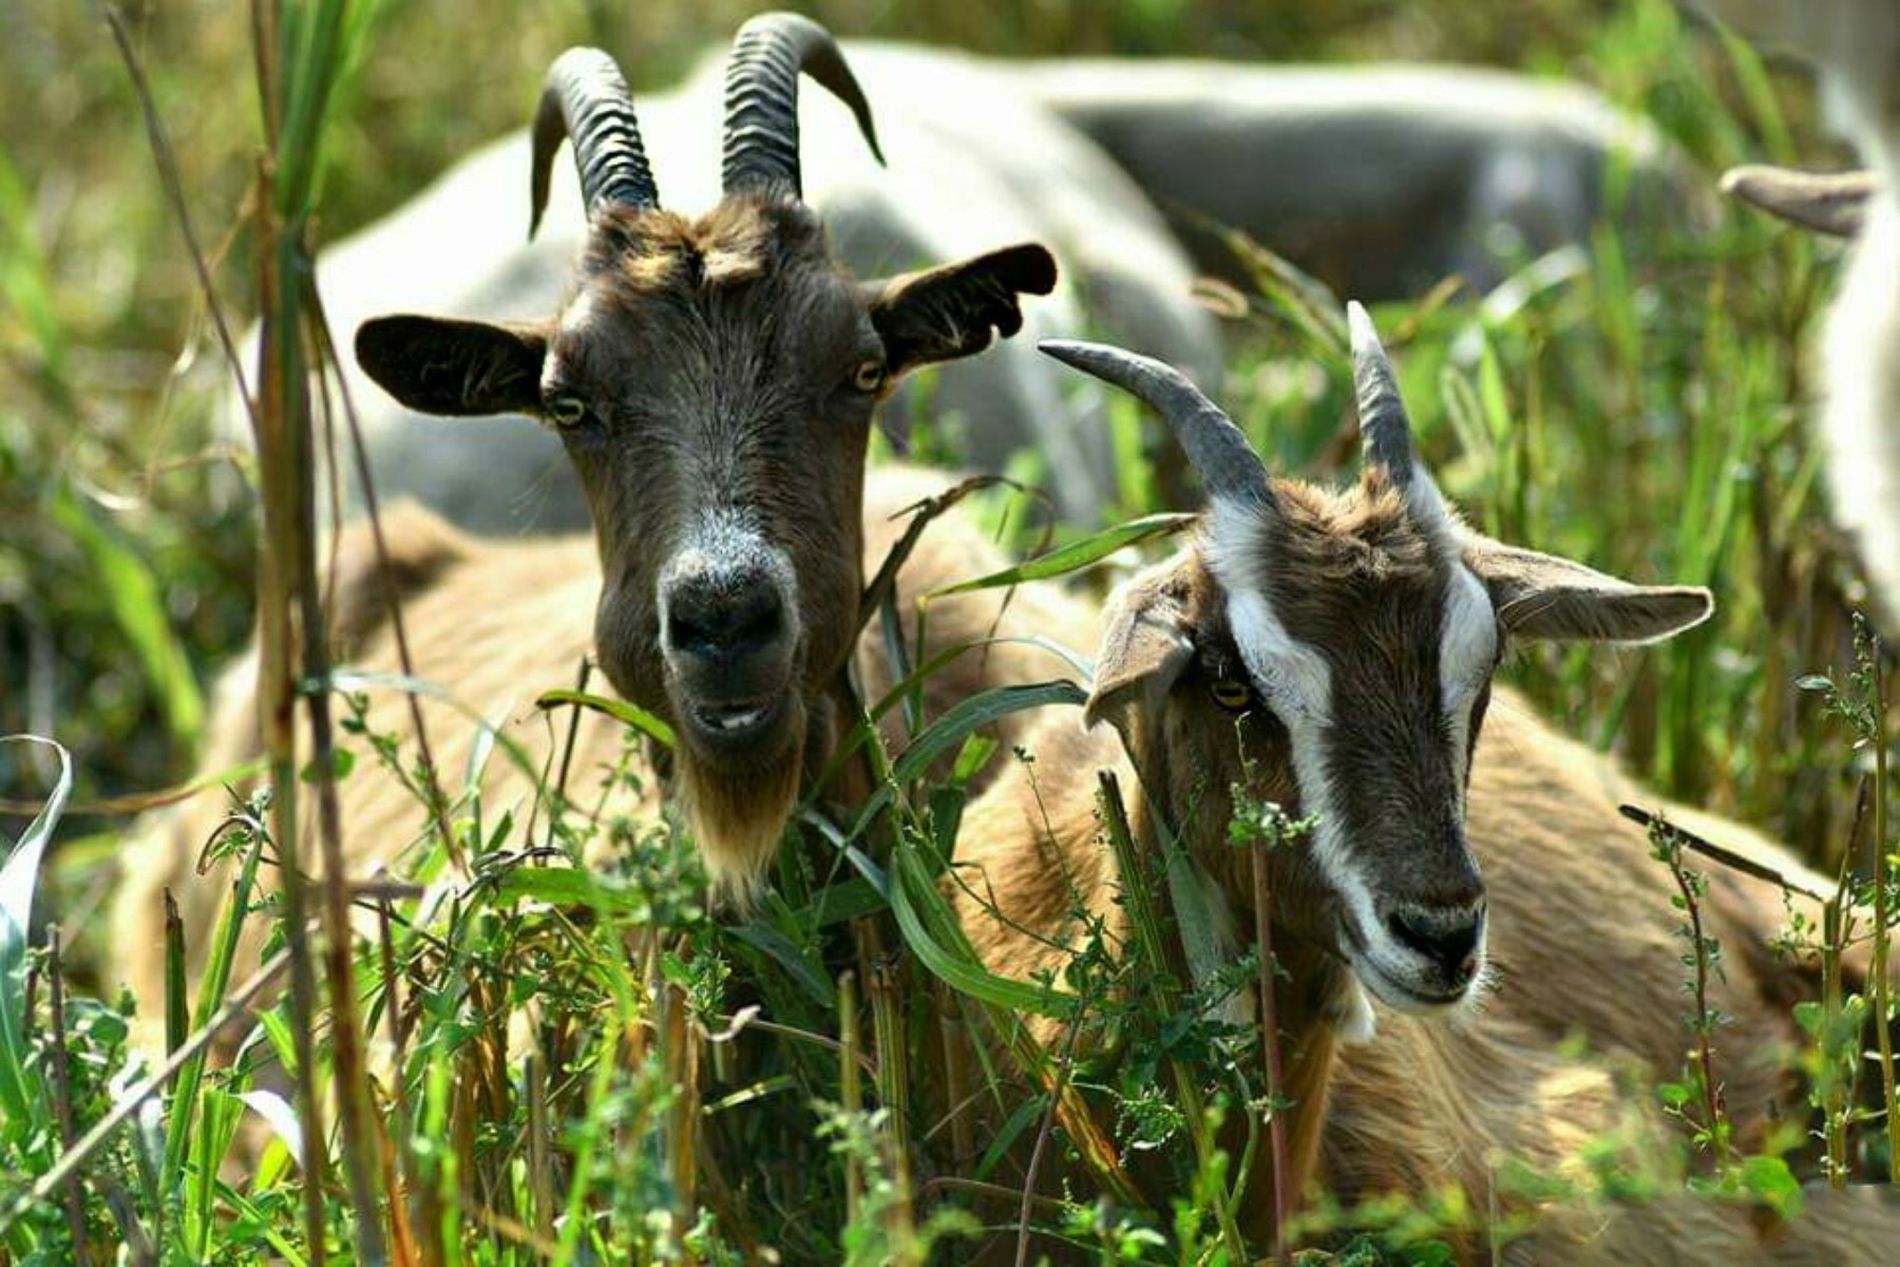
Goats look among the plants
Two goats with twisted horns standing among lush green vegetation against a blurry background of green vegetation in a natural field.
Two goats with twisted horns and brown and white fur stand among lush vegetation against a blurry green background in a natural field. The photo was taken from a low angle, highlighting the details of the goats' faces. The lighting is natural, the color palette is focused on green, yellow, and black, and the overall atmosphere gives a sense of quiet country life.
Labels: Animal, Antelope, Mammal, Wildlife, Livestock, Goat, Mountain Goat, background, Deer, plants, goat, Goats